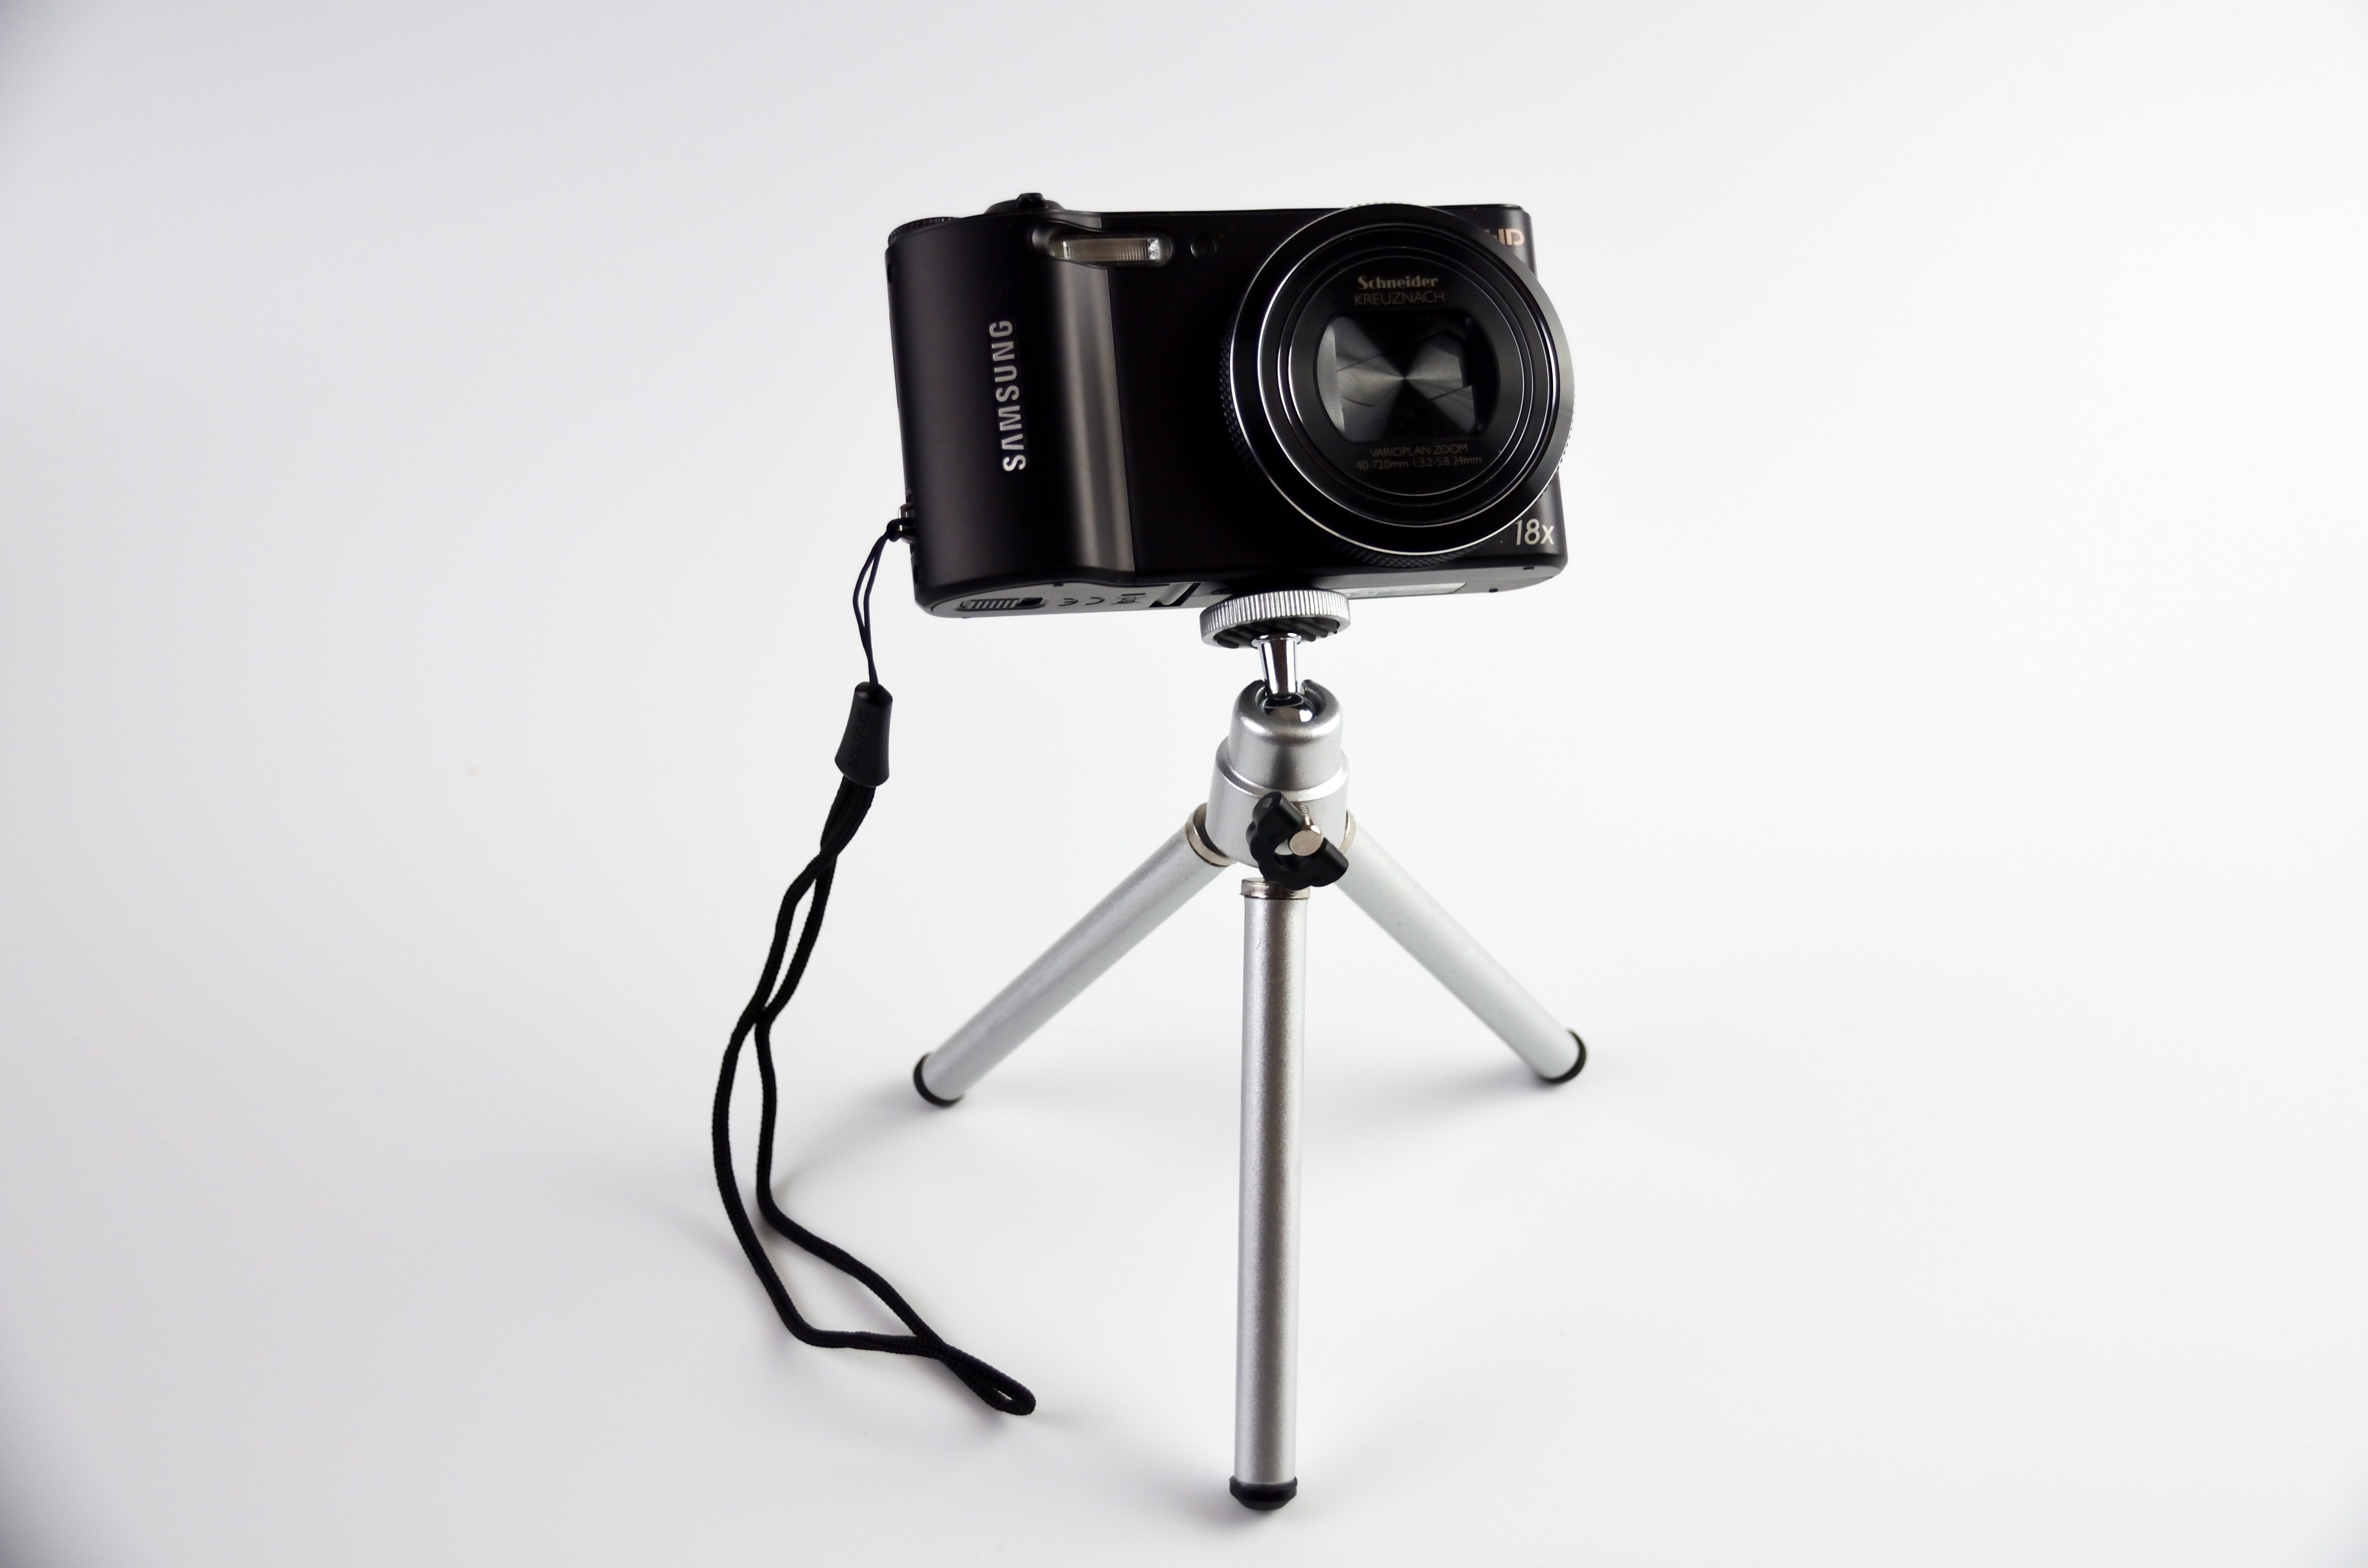
camera, photography, black, device, digital camera, picture, digital, camera lens, multimedia, cameras optics, camera accessory